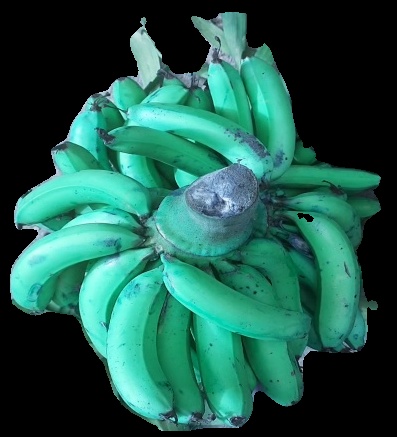
Variety: pachbale
Grade: grade3